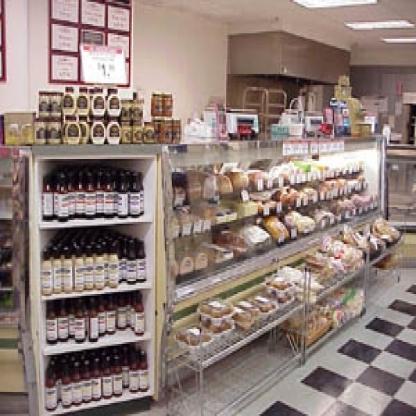
Scene: Indoor